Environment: lab
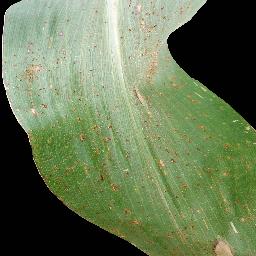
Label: common_rust